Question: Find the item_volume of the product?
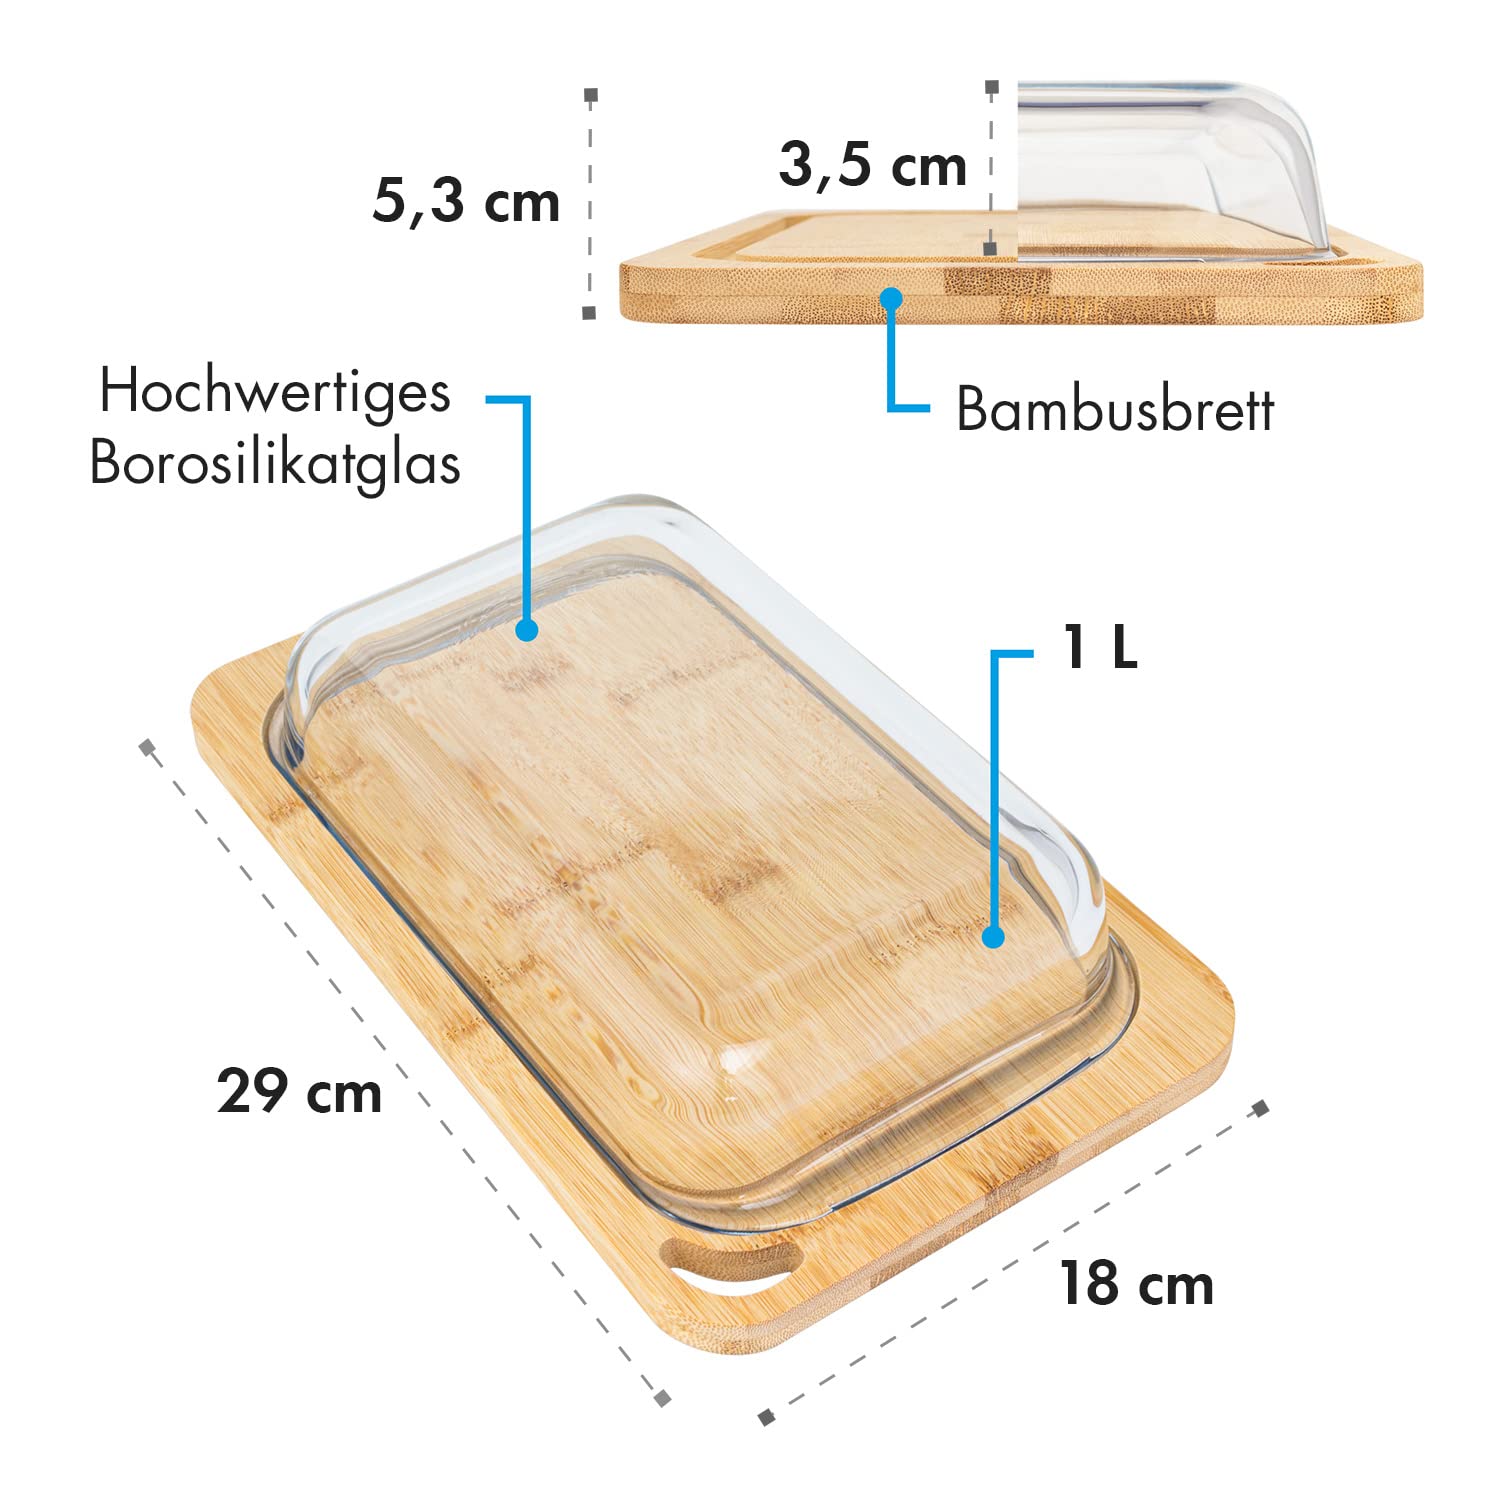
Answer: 1.0 litre